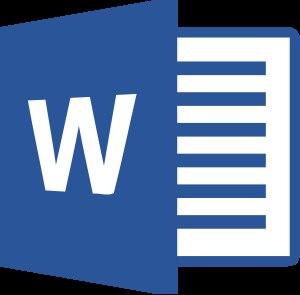
Office Mobile est la déclinaison de la suite bureautique Microsoft Office pour les téléphones et tablettes Android, iPhone, Windows Phone et depuis juillet 2015 Windows 10.